Mars (mythology)

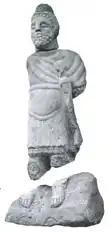
A statue to Mars Ultor from Balmuildy on the Antonine Wall has been scanned and a video produced.

Augustus created the cult of "Mars the Avenger" to mark two occasions: his defeat of the assassins of Caesar at Philippi in 42 BCE, and the negotiated return of the Roman battle standards that had been lost to the Parthians at the Battle of Carrhae in 53 BCE. The god is depicted wearing a cuirass and helmet and standing in a "martial pose," leaning on a lance he holds in his right hand. He holds a shield in his left hand. The goddess Ultio, a divine personification of vengeance, had an altar and golden statue in his temple.